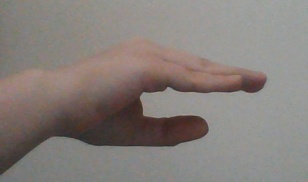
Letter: jeem